Idriz Batha

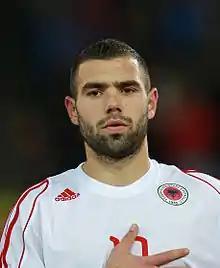

Idriz 'Idi' Refik Batha (born 28 March 1992) is an Albanian professional footballer who plays as a central midfielder for Kategoria e parë club Flamurtari Vlorë.